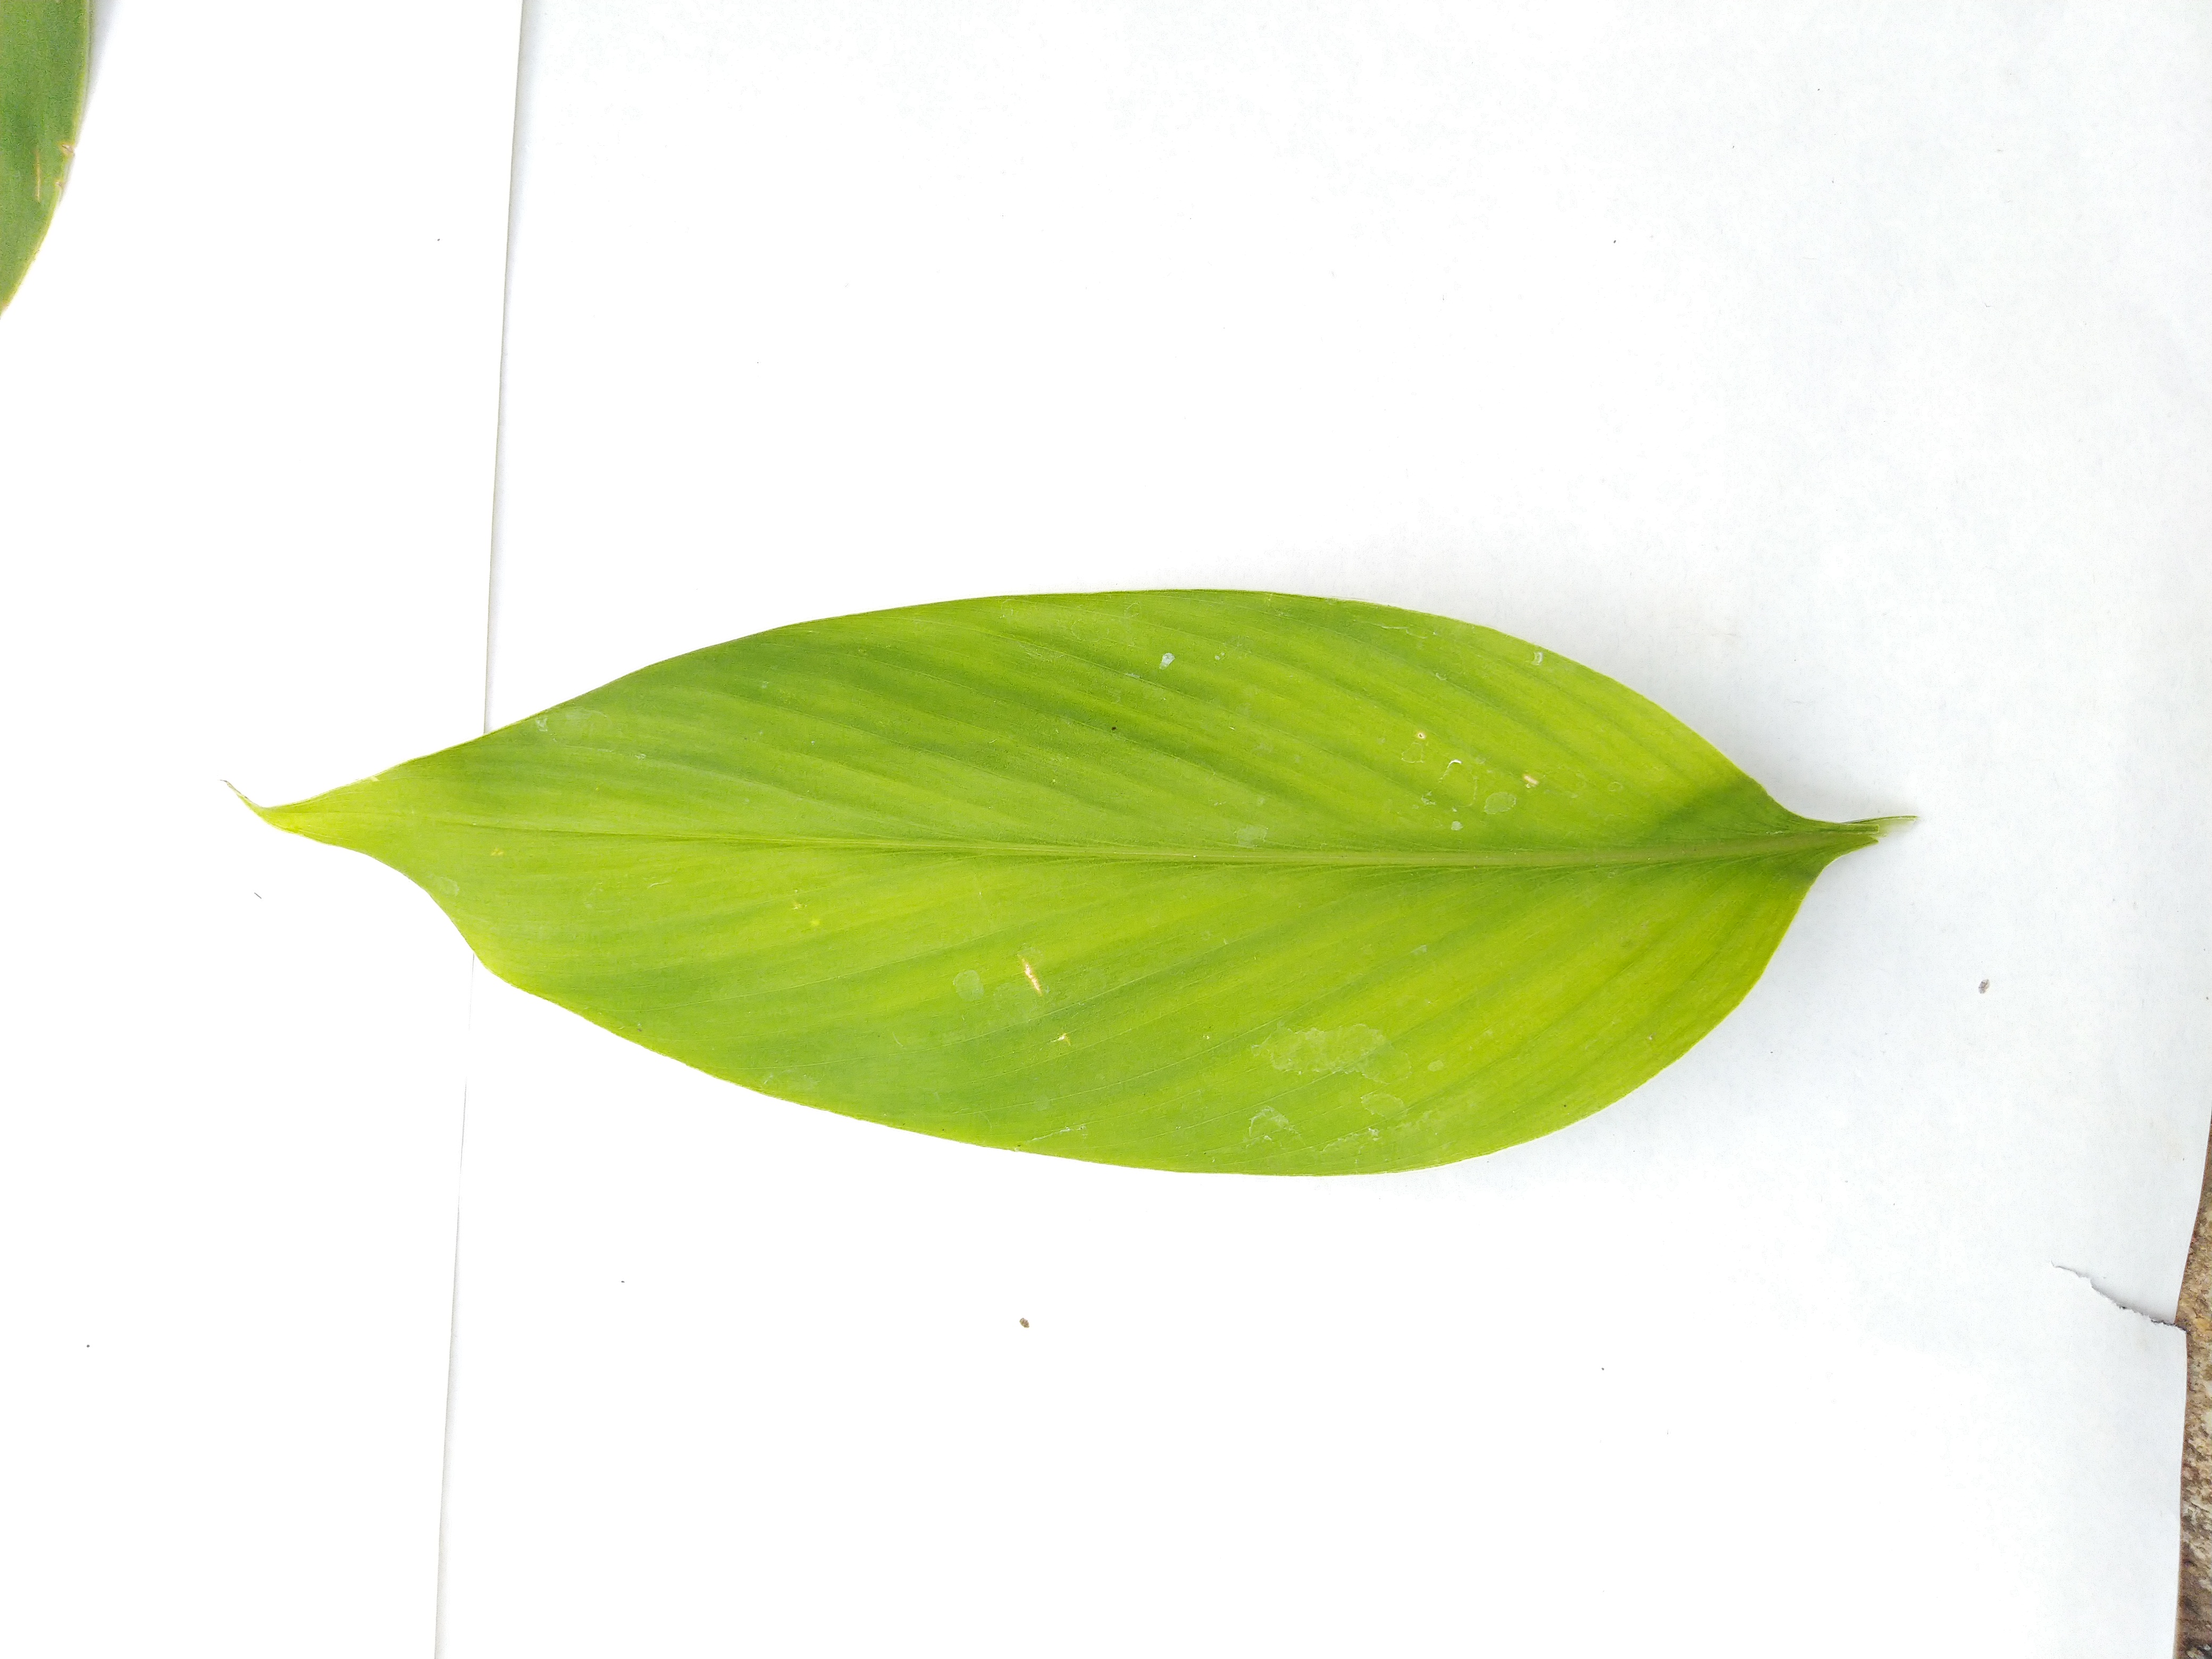
Plant: Turmeric